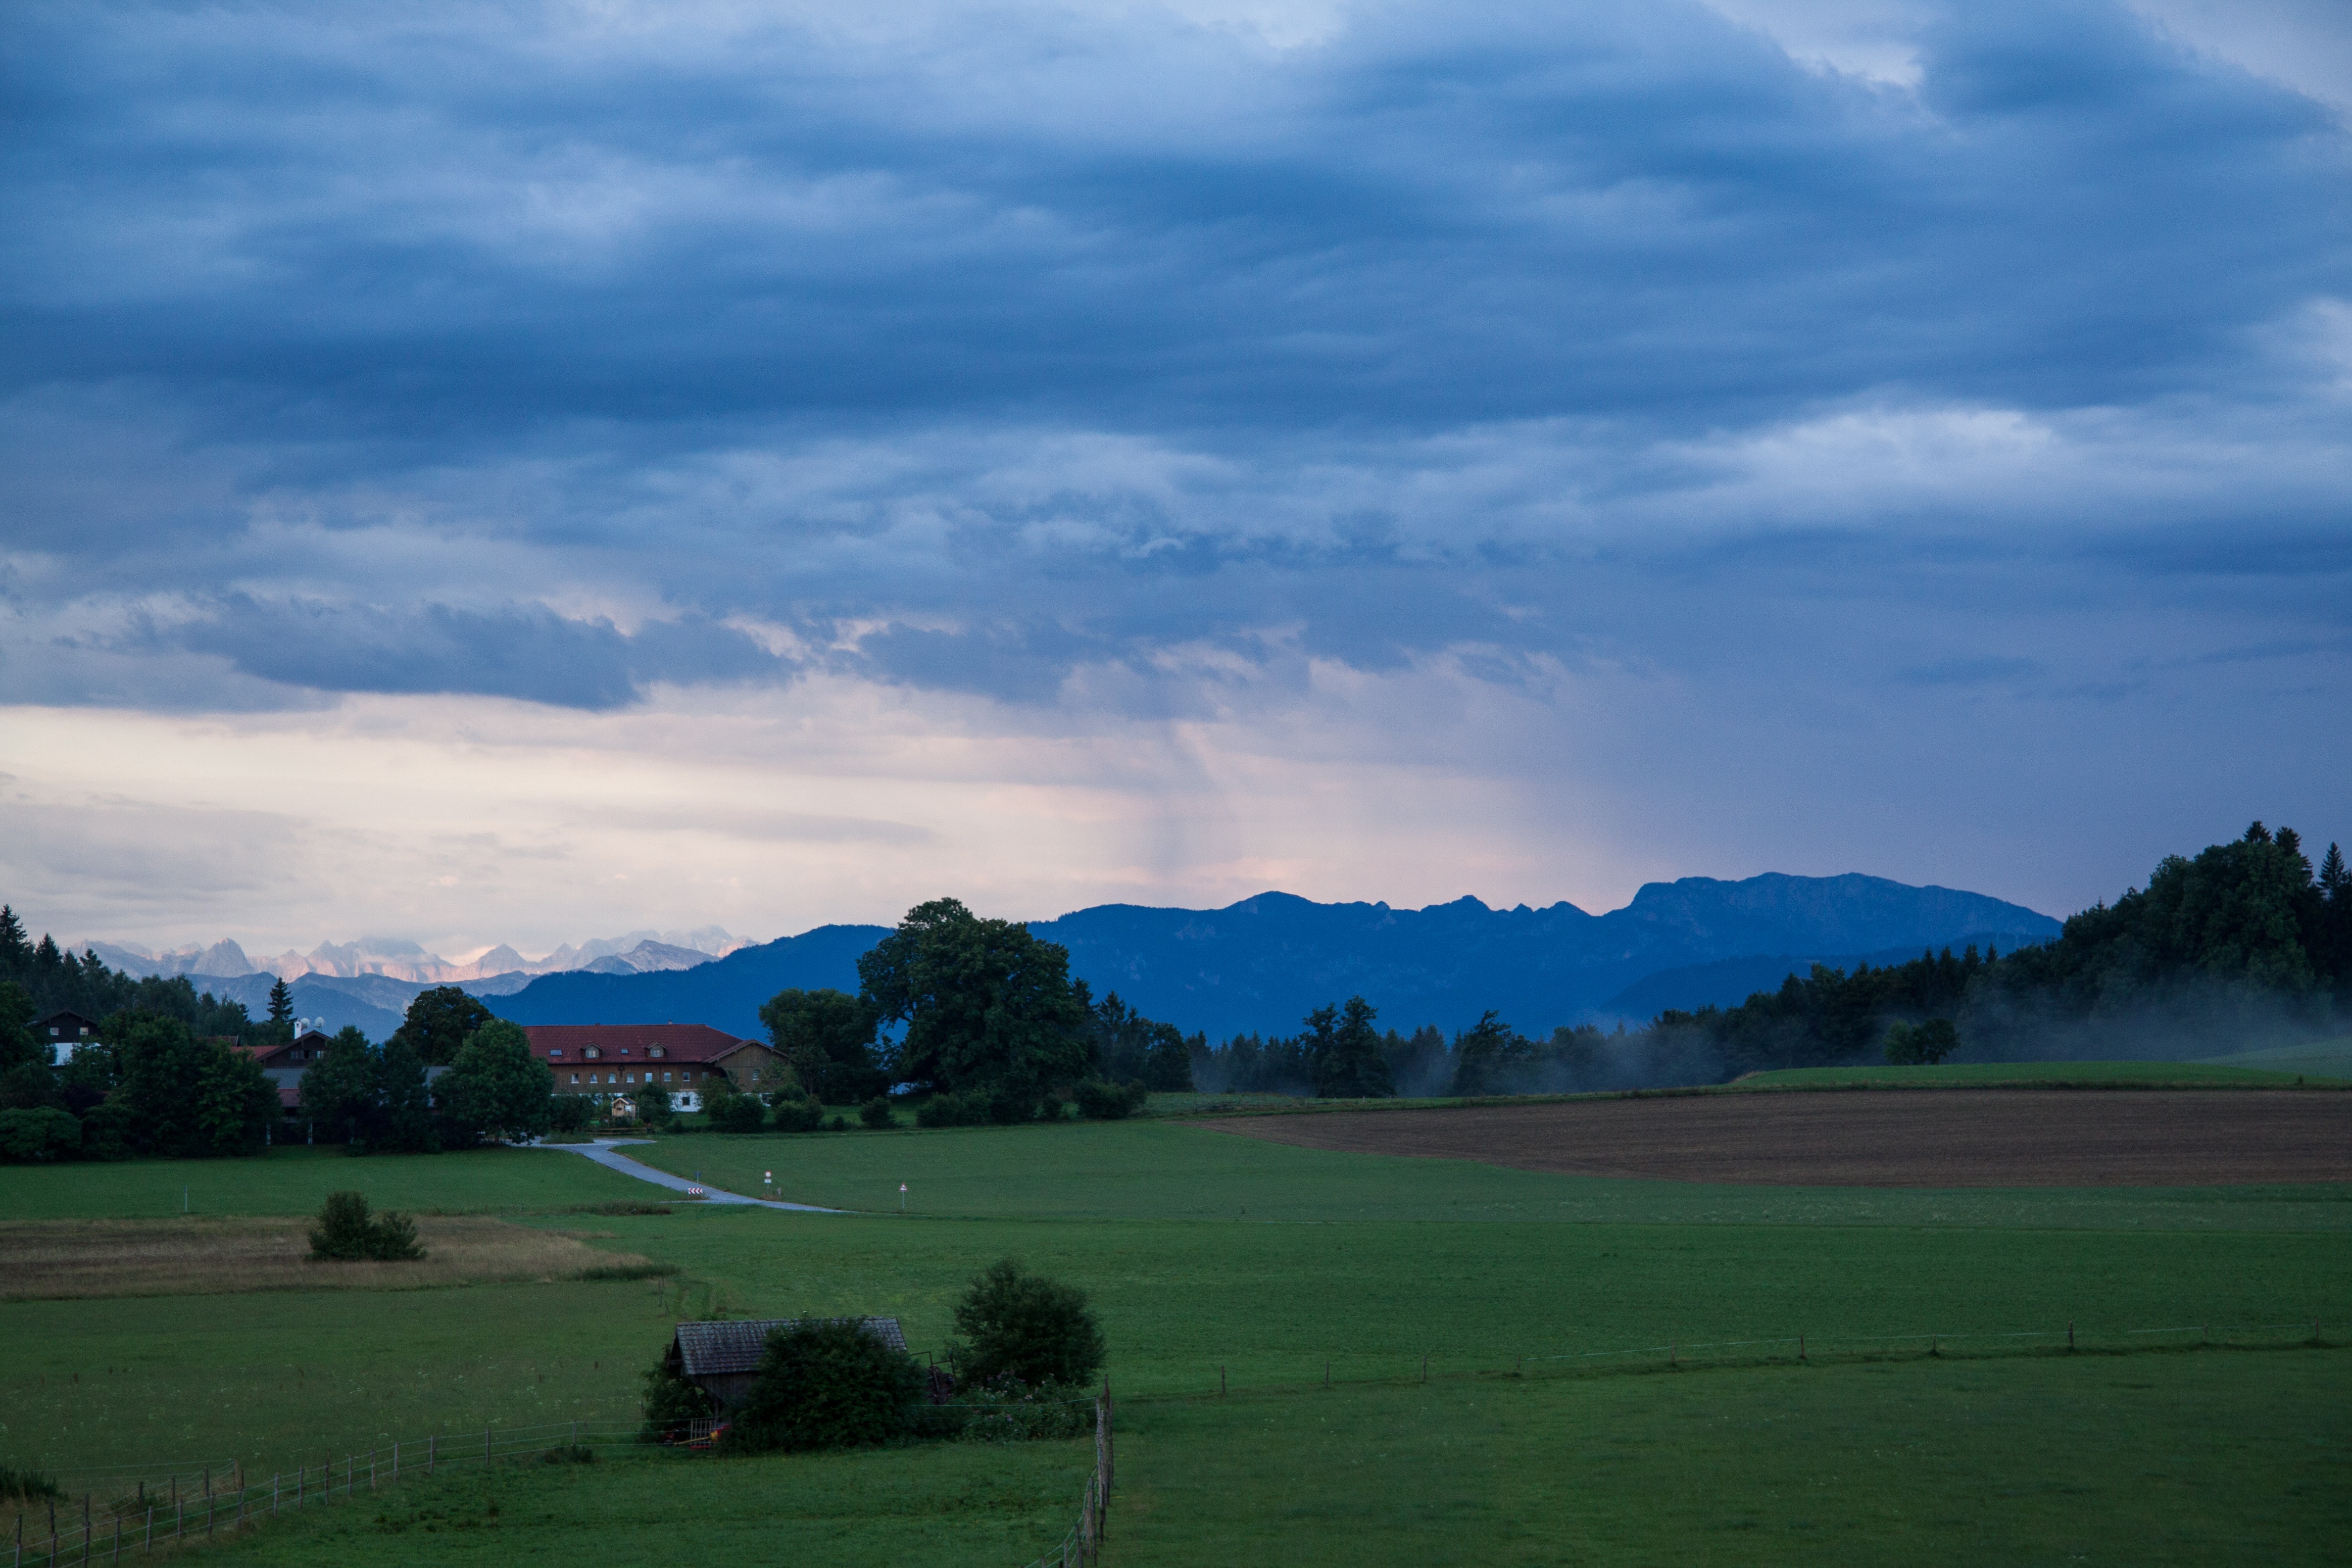
landscape, tree, nature, grass, horizon, mountain, cloud, structure, sky, field, meadow, morning, rain, hill, dawn, mountain range, dusk, evening, green, pasture, blue, plain, golf course, grey, clouds, mountains, grassland, plateau, wide angle, rural area, upper bavaria, rain clouds, meteorological phenomenon, hair dryer, geographical feature, atmosphere of earth, mountainous landforms, sport venue